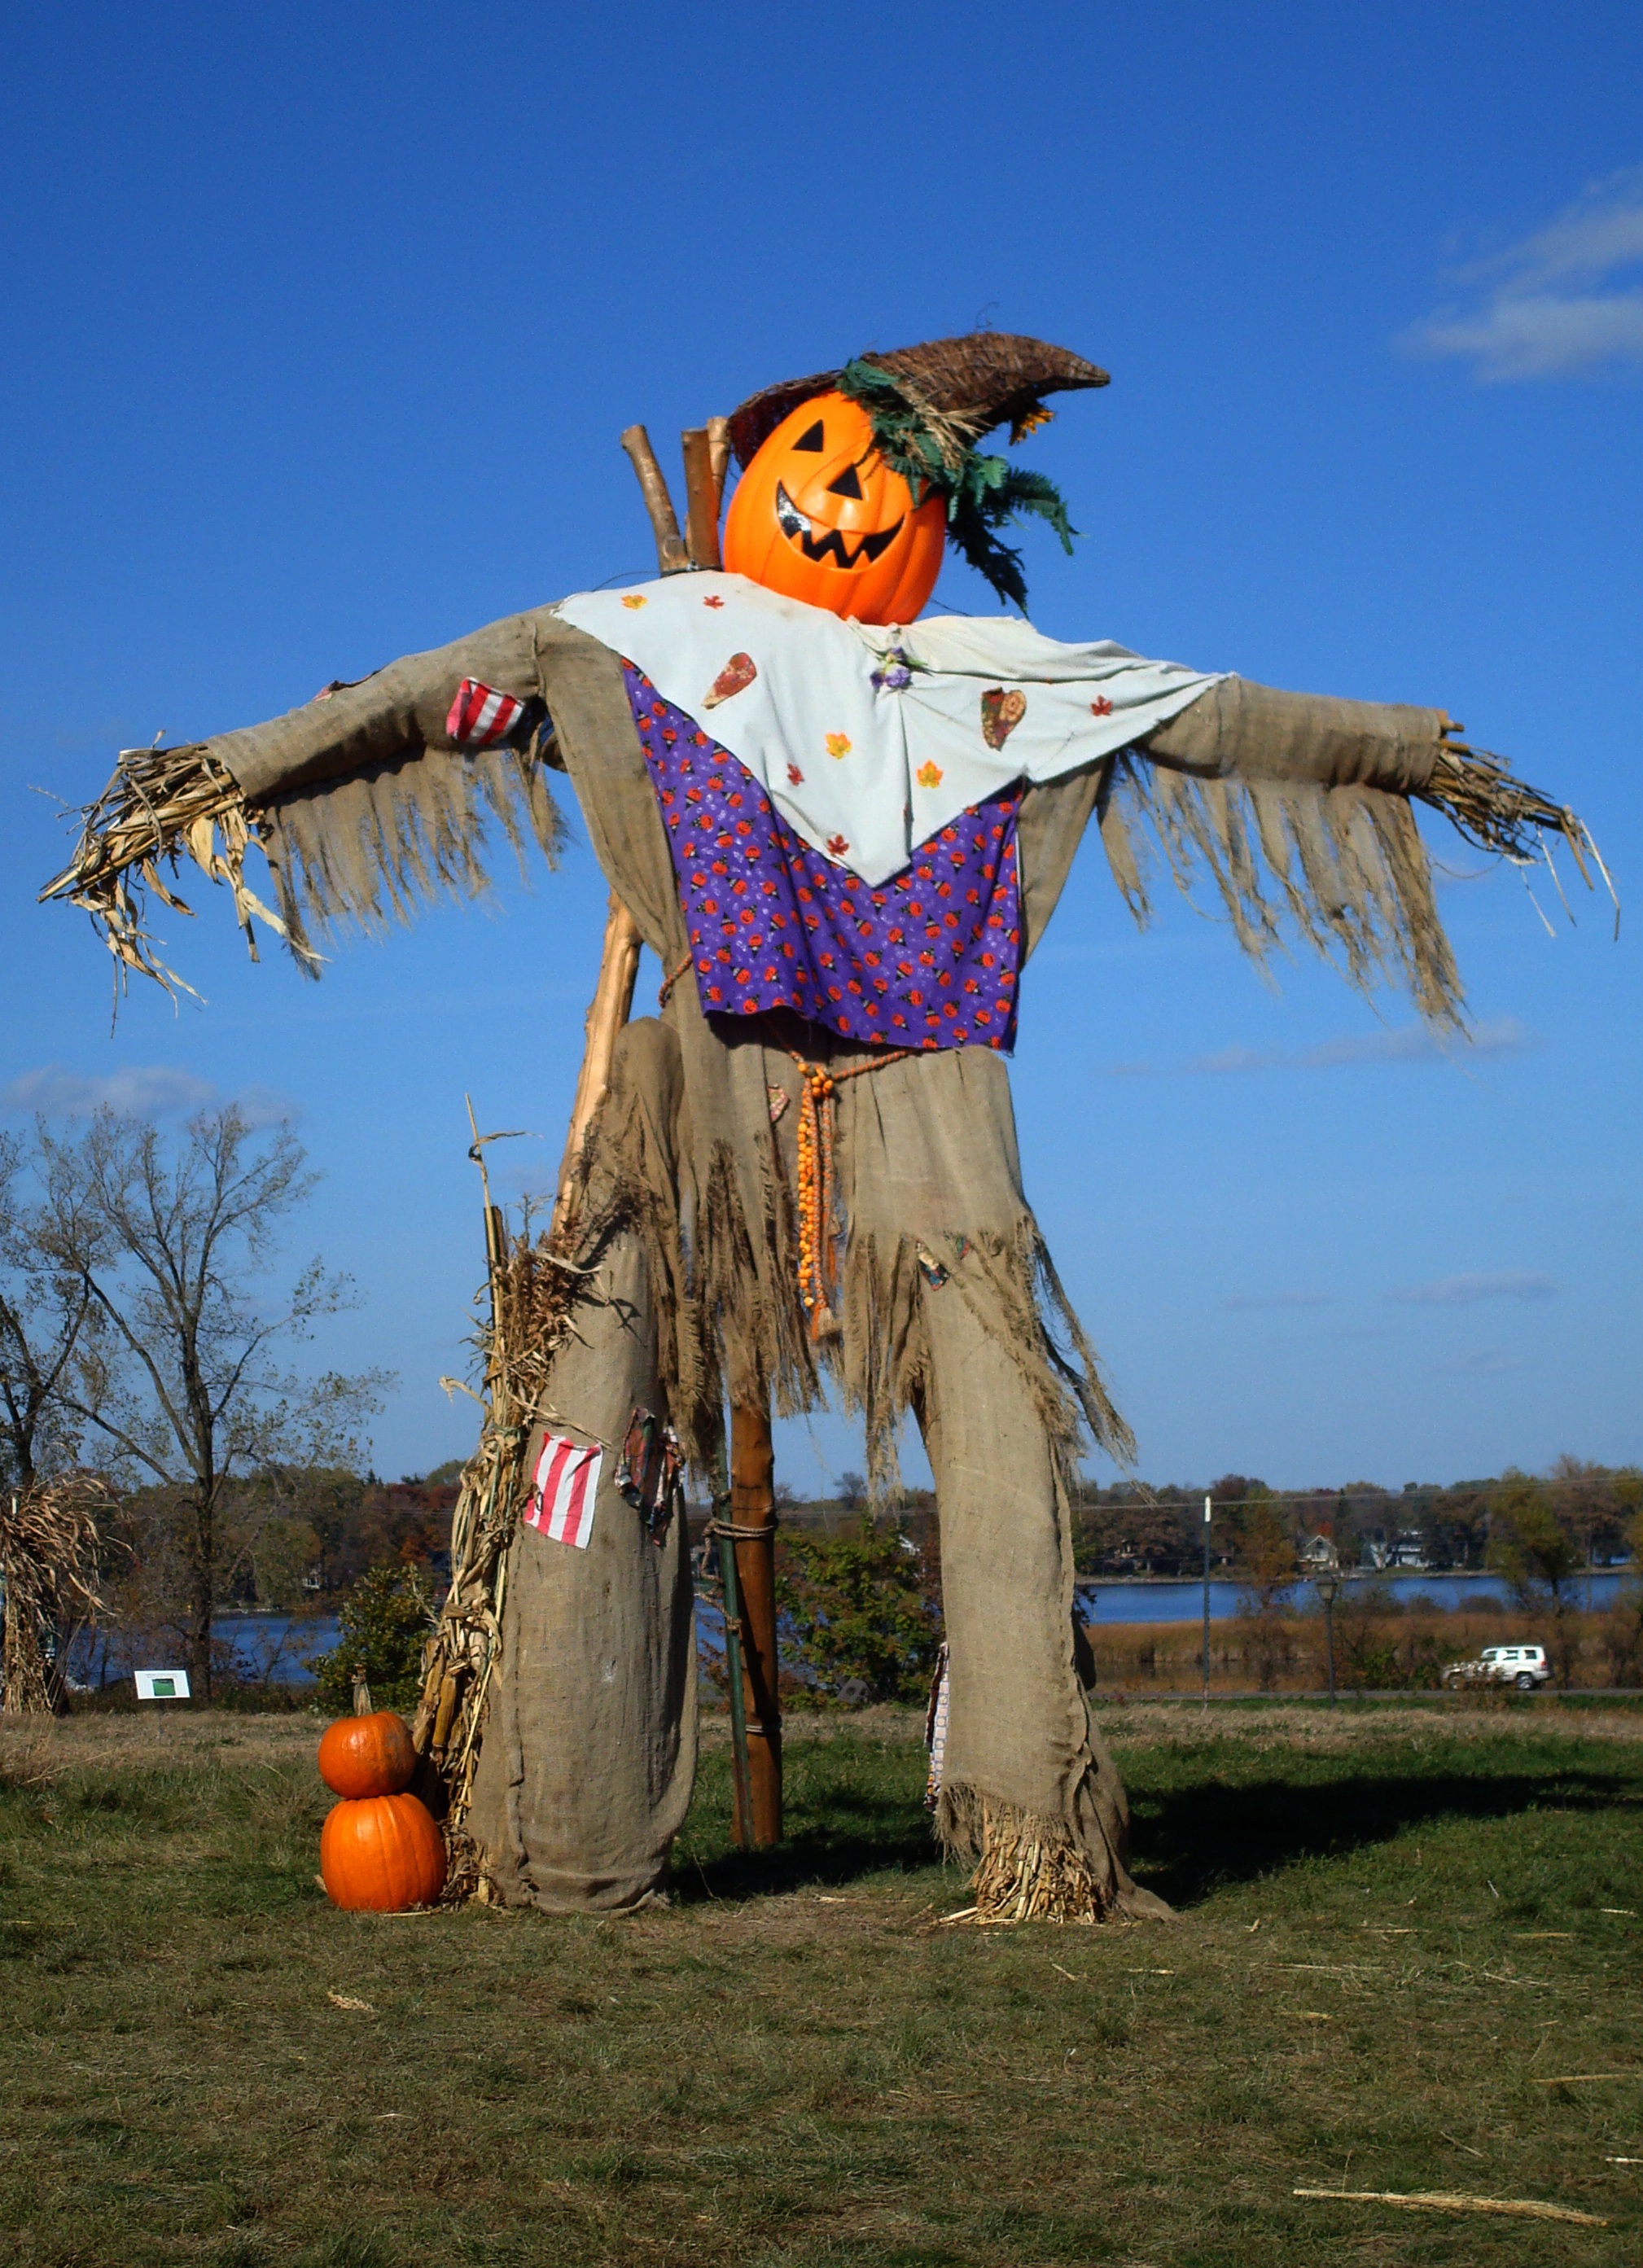
fall, statue, harvest, autumn, pumpkin, halloween, holiday, clothing, agriculture, sculpture, art, festival, fun, seasonal, scarecrow, costume, minnesota, minnesota landscape arboretum